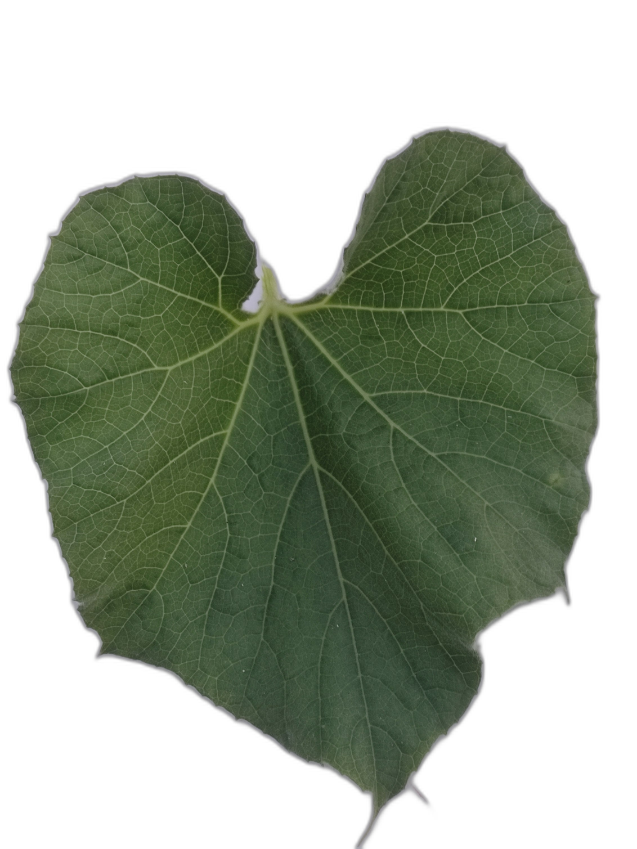
Crop: Bottle Gourd
Label: Healthy